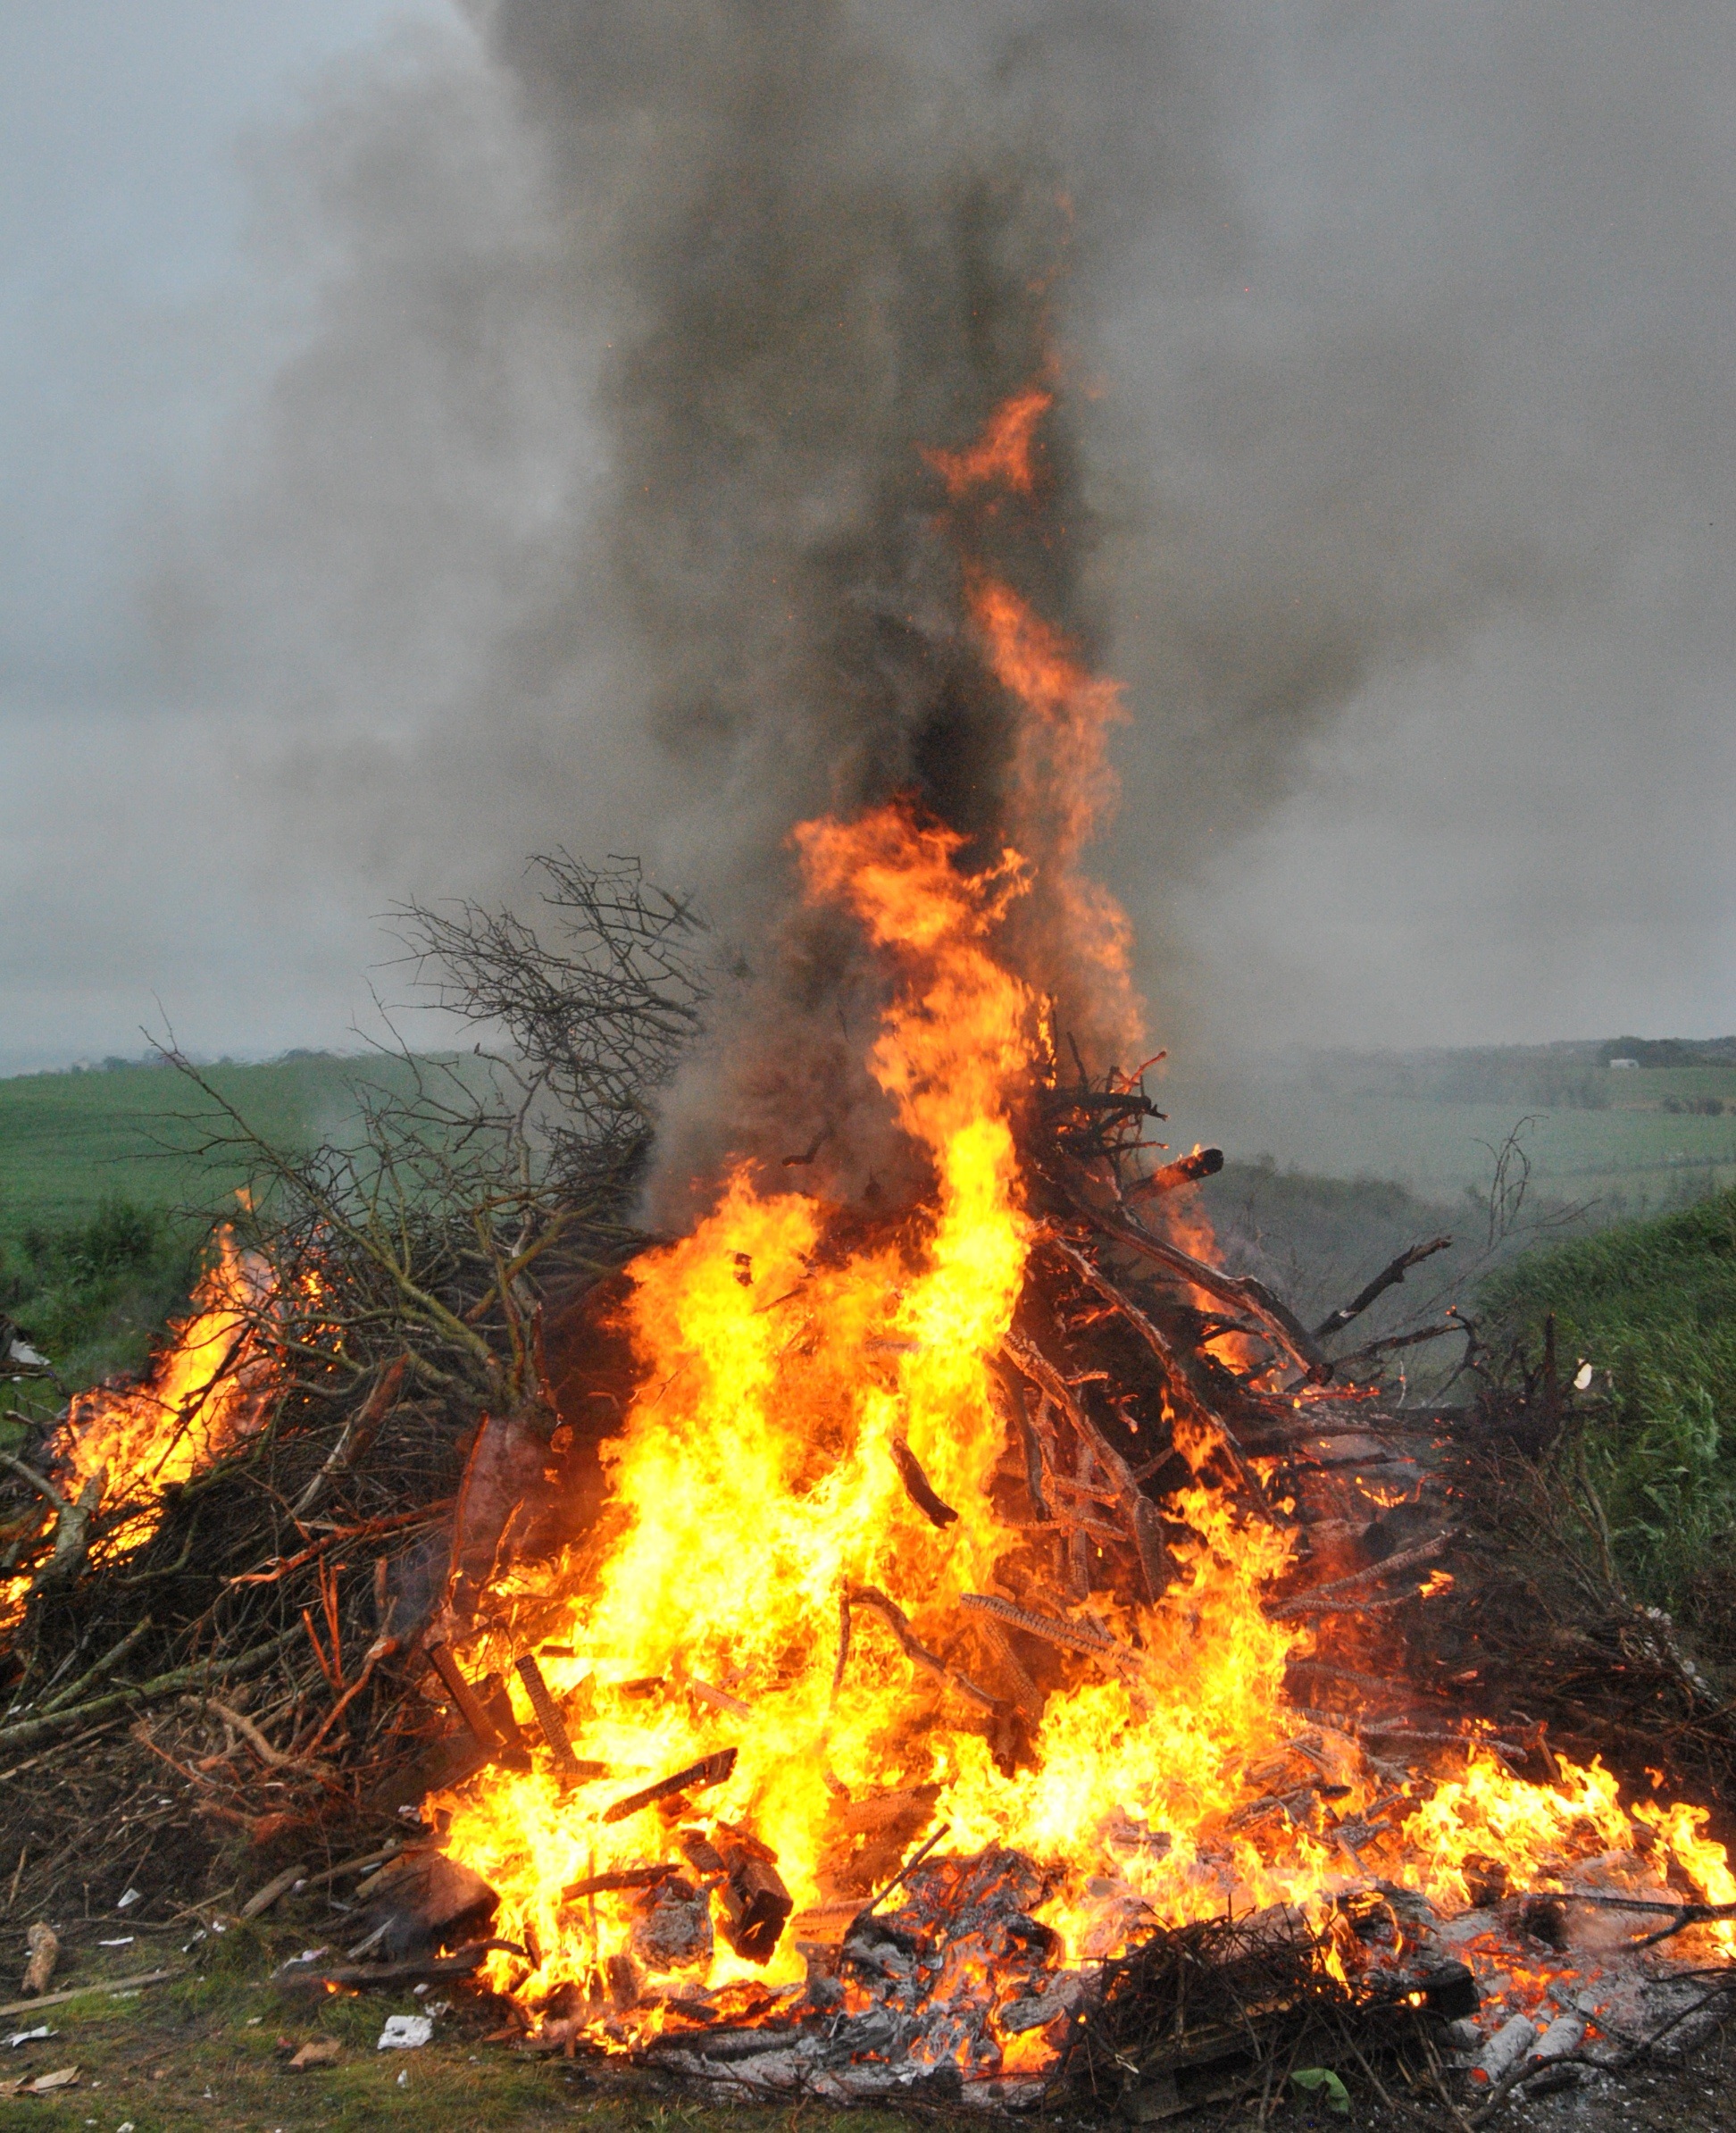
smoke, flame, fire, campfire, bonfire, inferno, burn, flaming, sparks, fiery, wildfire, geological phenomenon